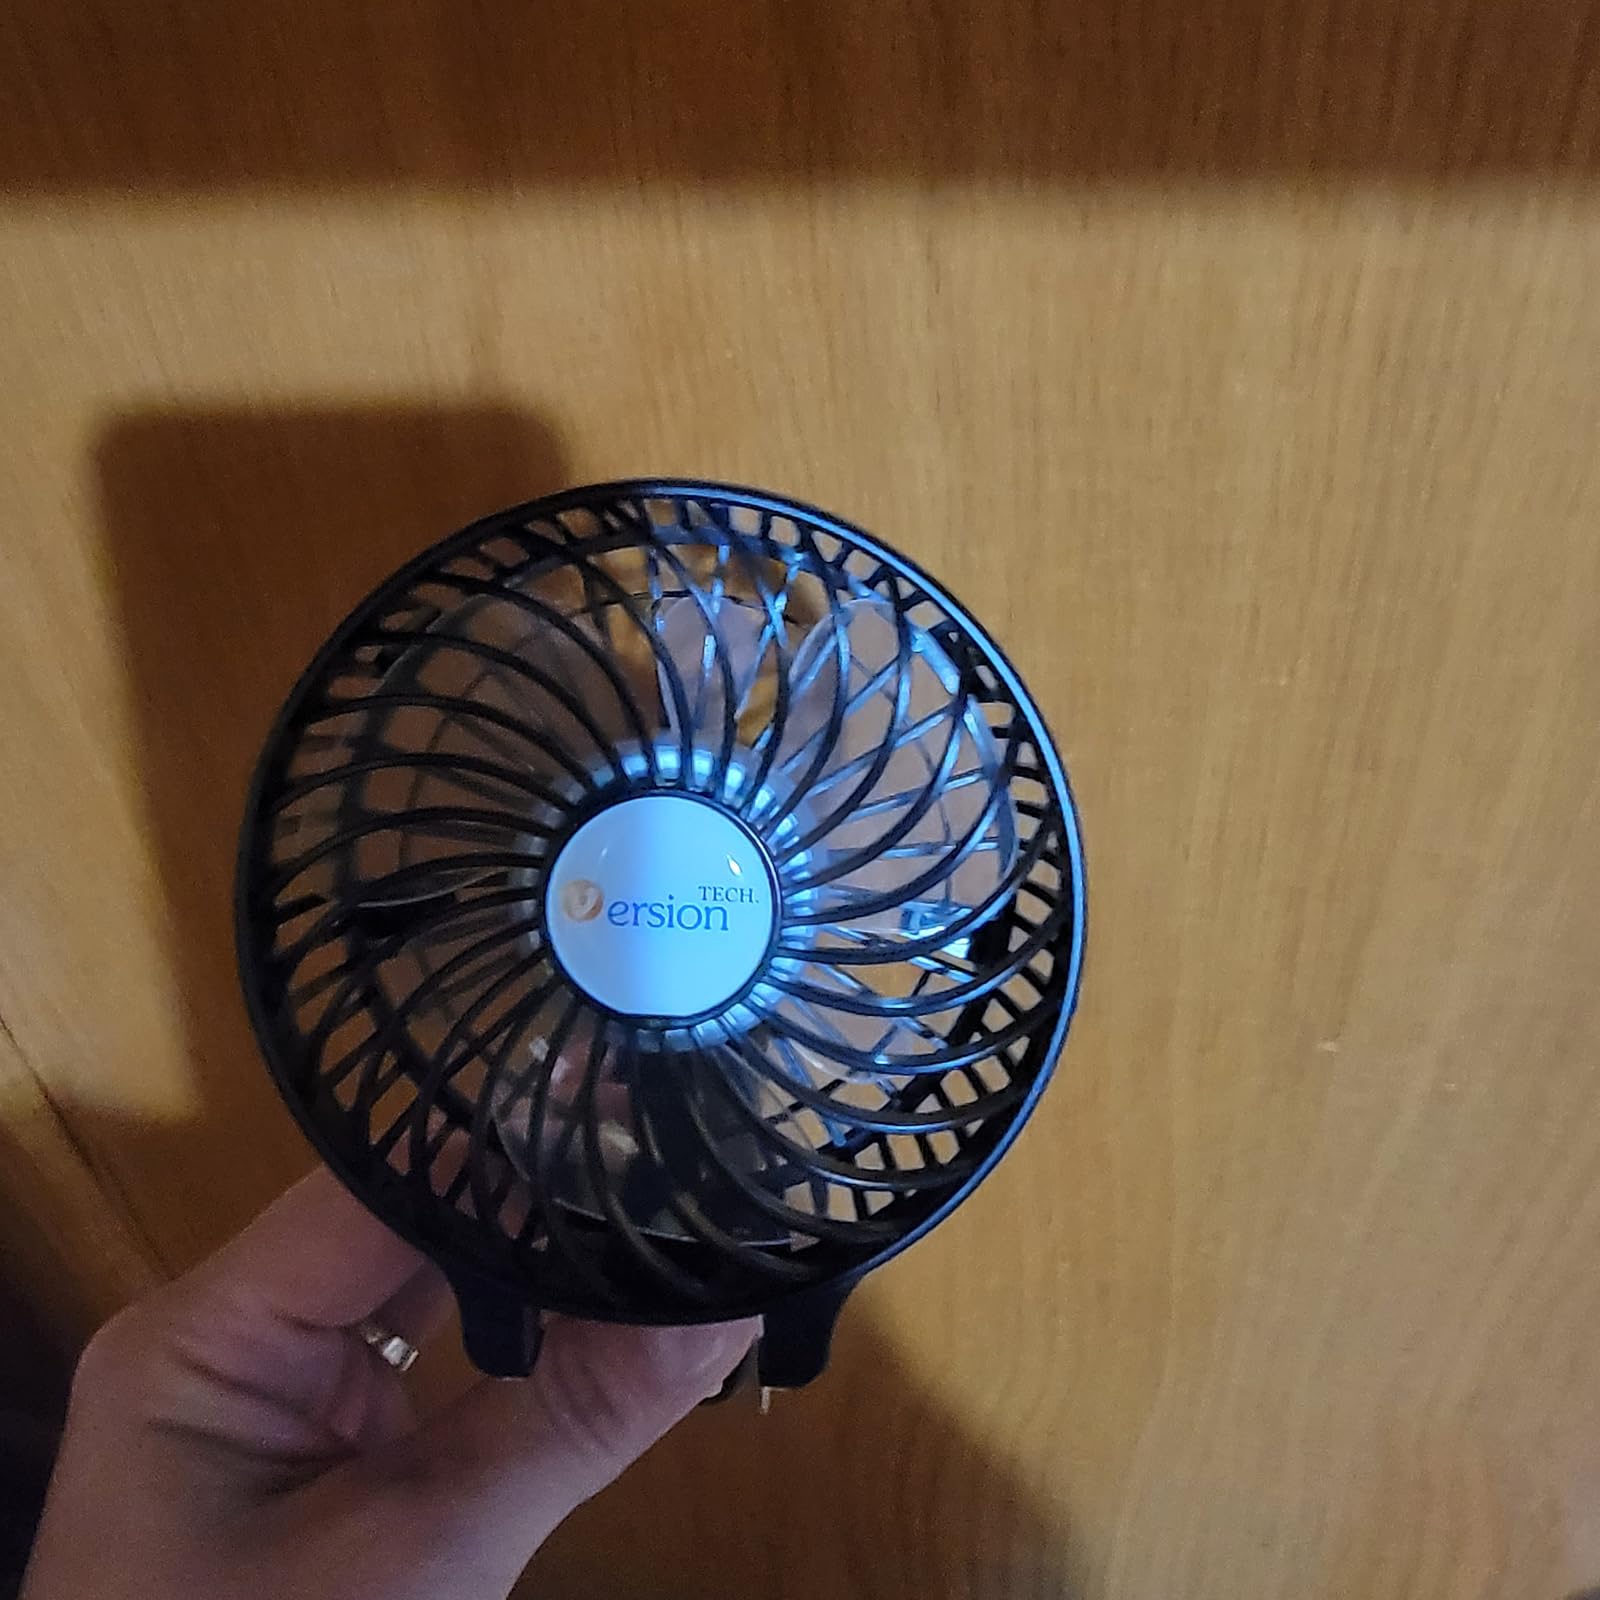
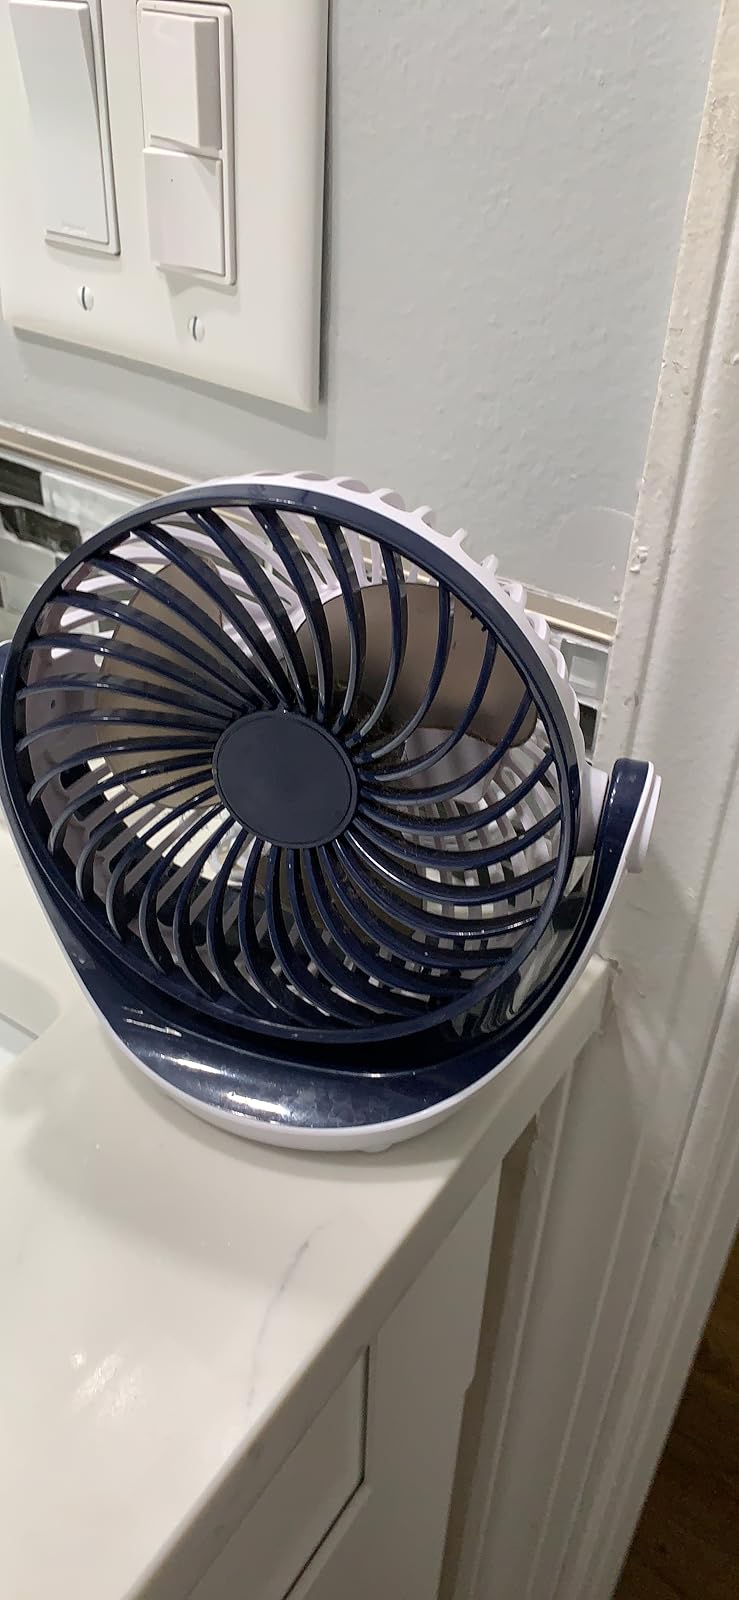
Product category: fan
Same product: no